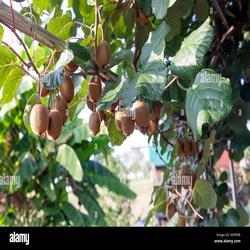
Label: Kiwi